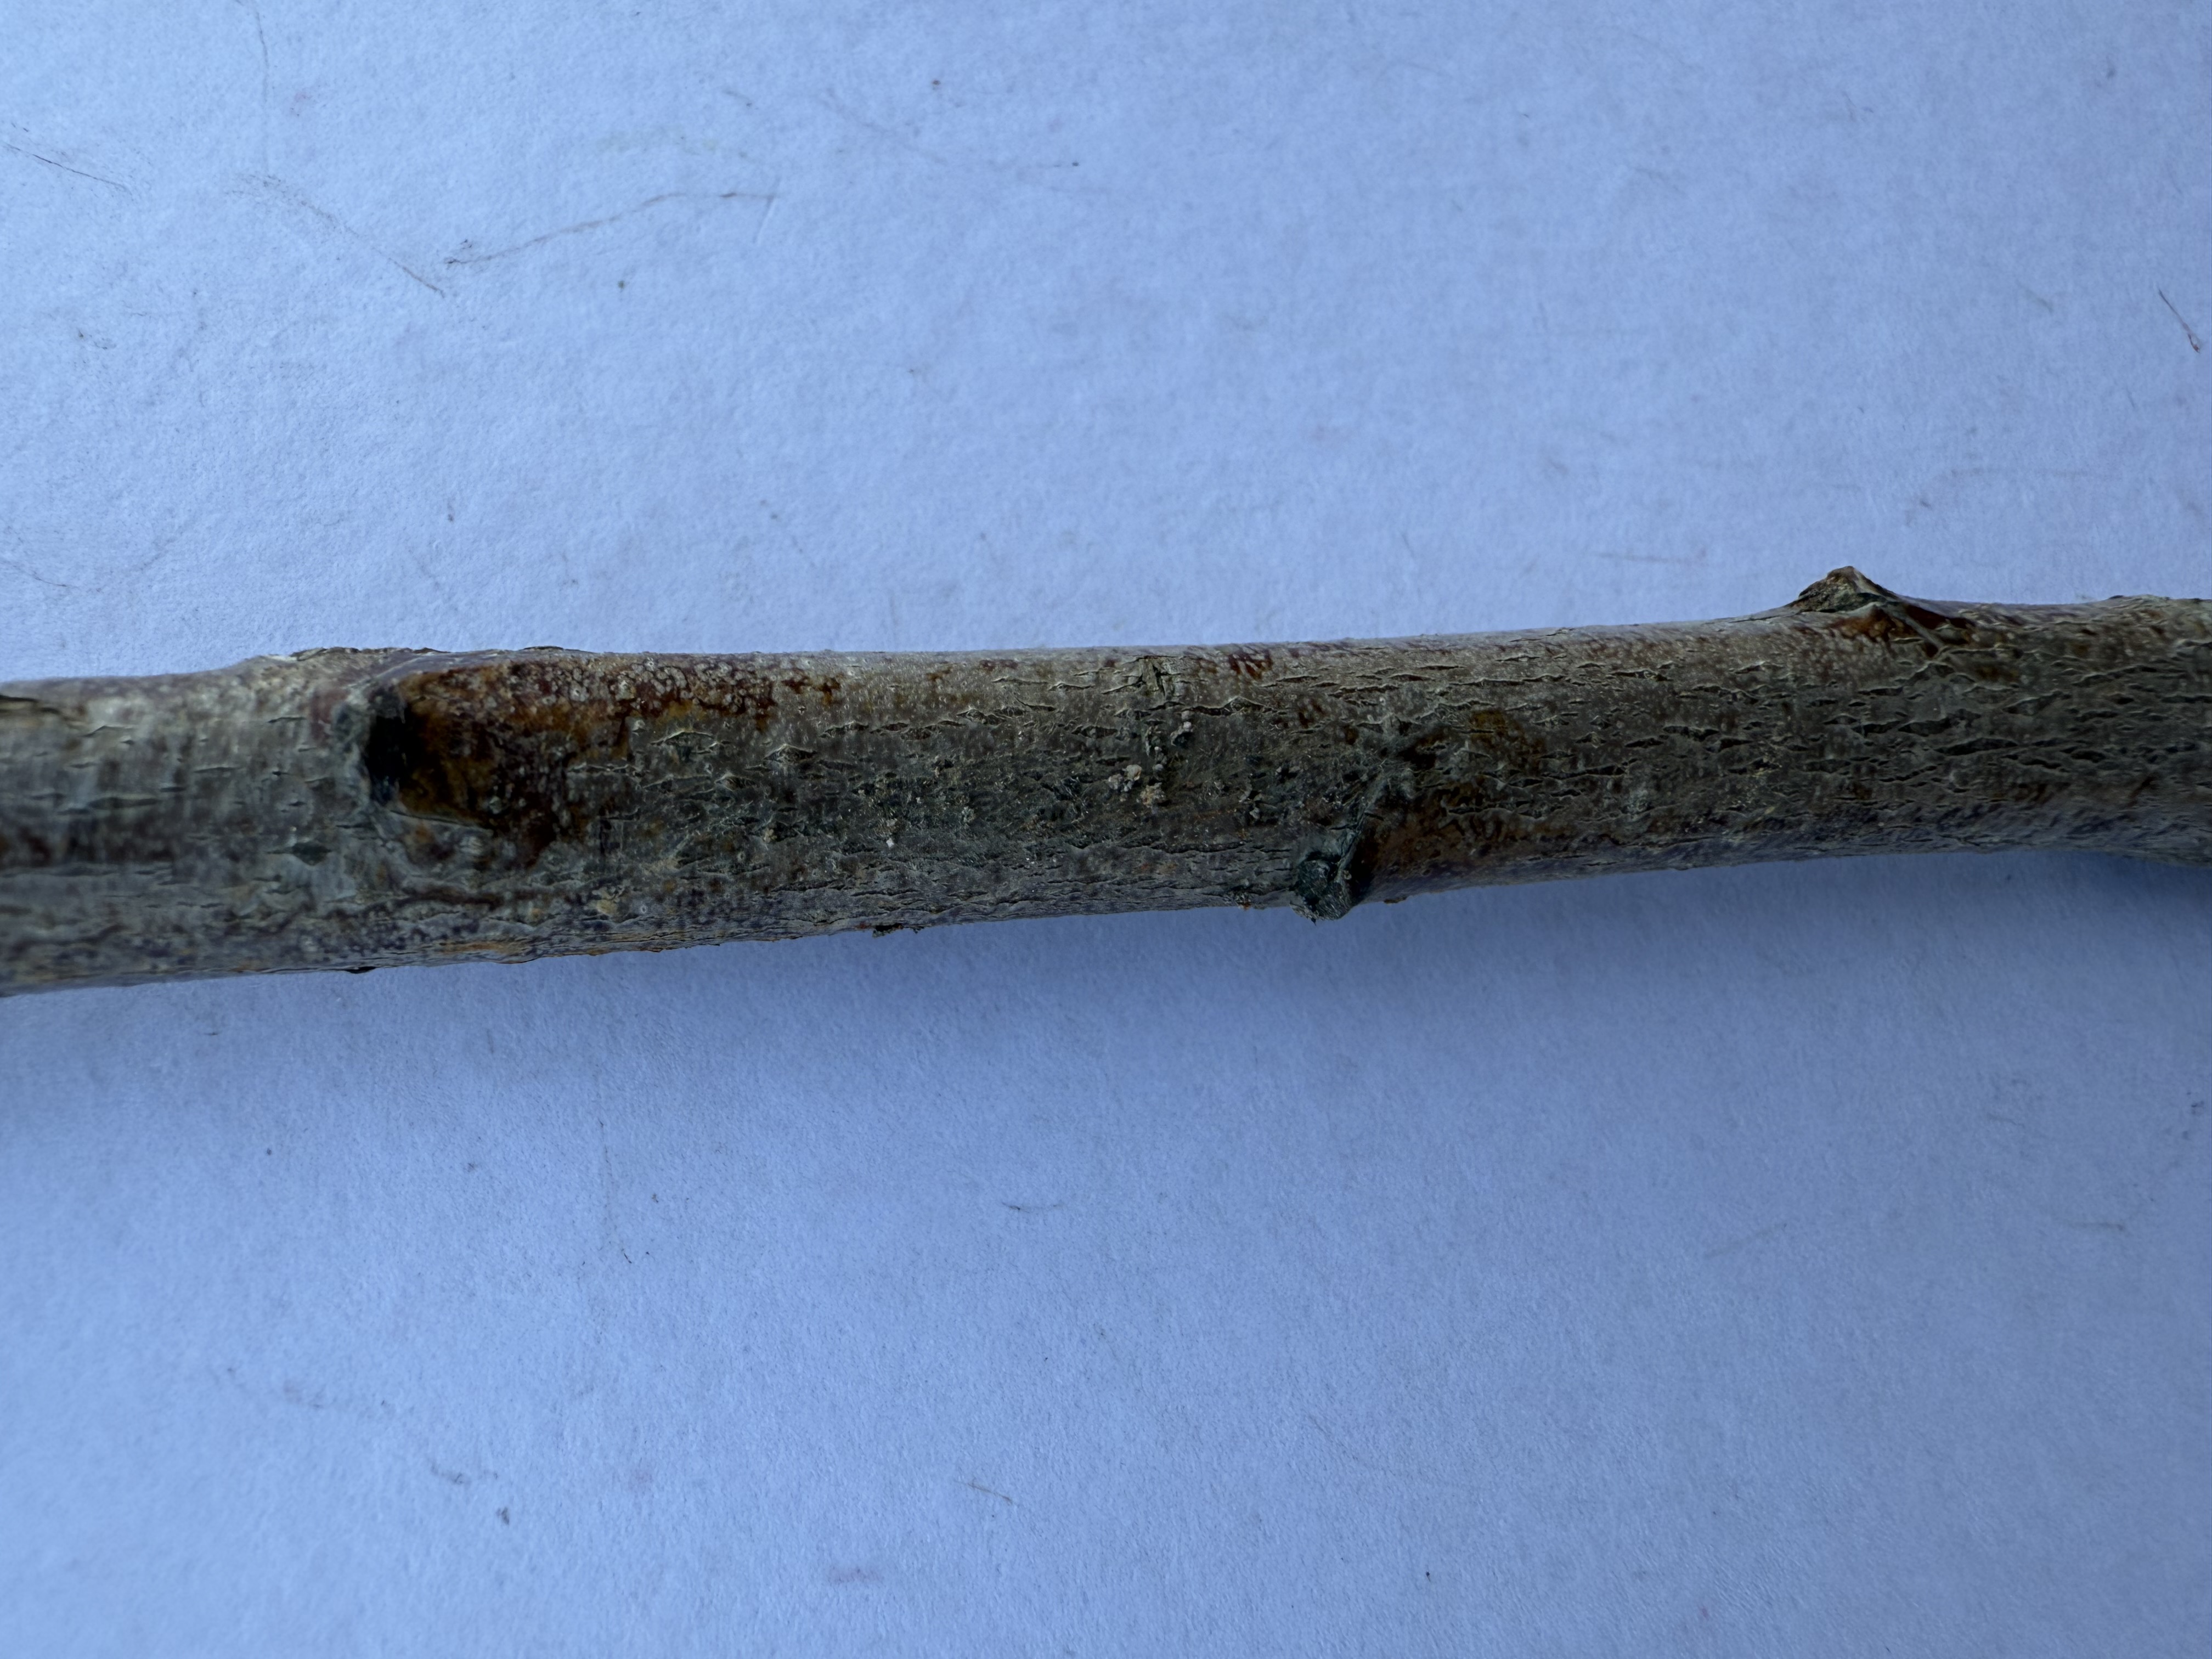
Variety: Duke Blueberry